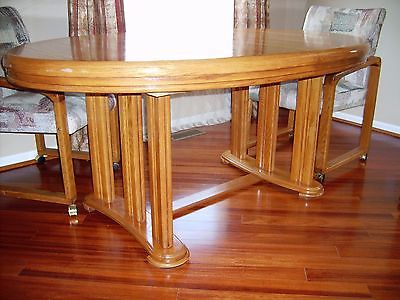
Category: table